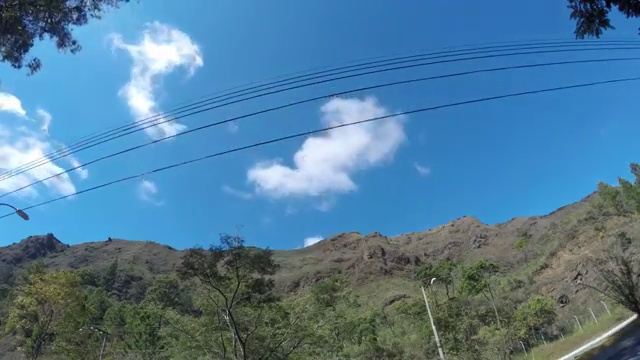
Fire: no
Smoke: no